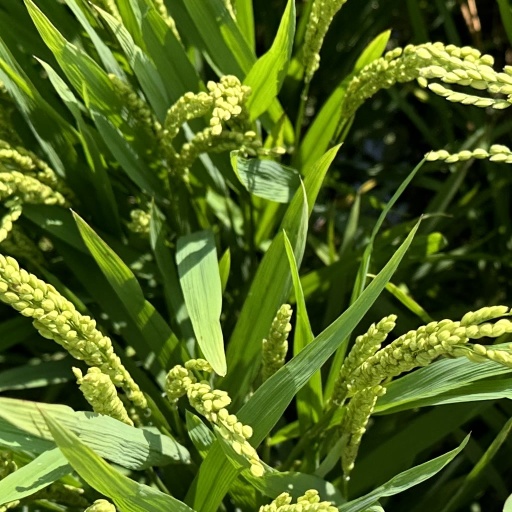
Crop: rice